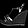
Label: Sandal